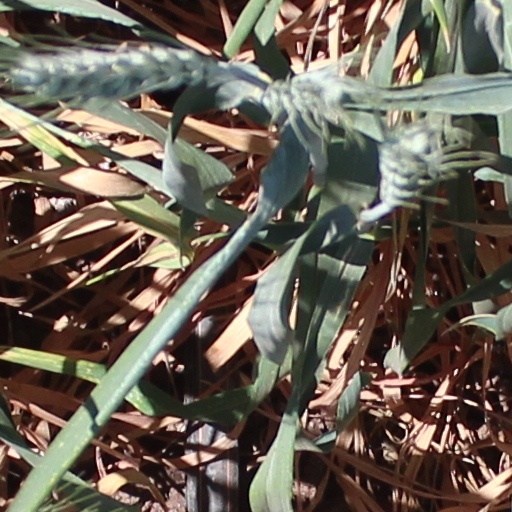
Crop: wheat